Kiribati–Taiwan relations

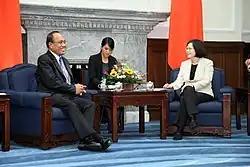
Kiribati President Taneti Mamau and President Tsai Ing-wen in Taiwan.

From 1980 to 2003, Kiribati recognised the PRC. Relations between China and Kiribati then became a contentious political issue within Kiribati. President Teburoro Tito was ousted in a parliamentary vote of no confidence in 2003, over his refusal to clarify the details of a land lease that had enabled Beijing to maintain a satellite-tracking station in the country since 1997, and over Chinese ambassador Ma Shuxue's acknowledged monetary donation to "a cooperative society linked to Tito". In the ensuing election, Anote Tong won the presidency after "stirring suspicions that the station was being used to spy on US installations in the Pacific". Tong had previously pledged to "review" the lease.